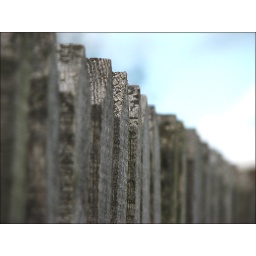
A wooden picket fence around the ancient Roman city of Wroxeter, Shropshire.